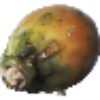
Label: Cactus fruit 1